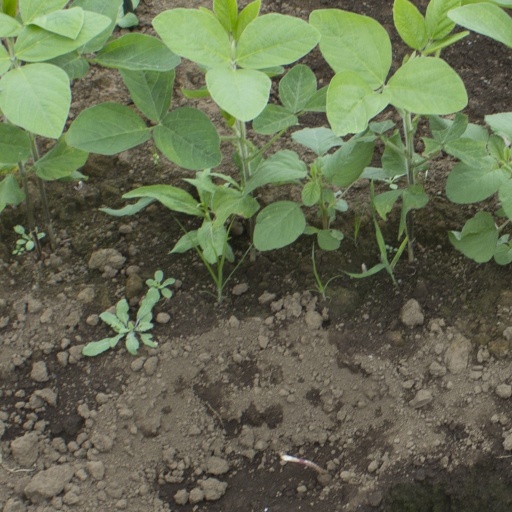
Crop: soybean